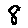
Label: 8